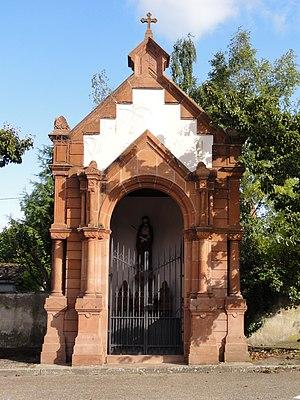
La basilique Notre-Dame de Marienthal est une basilique catholique située à Haguenau dans le département du Bas-Rhin en Alsace, est le plus ancien sanctuaire marial en Alsace.